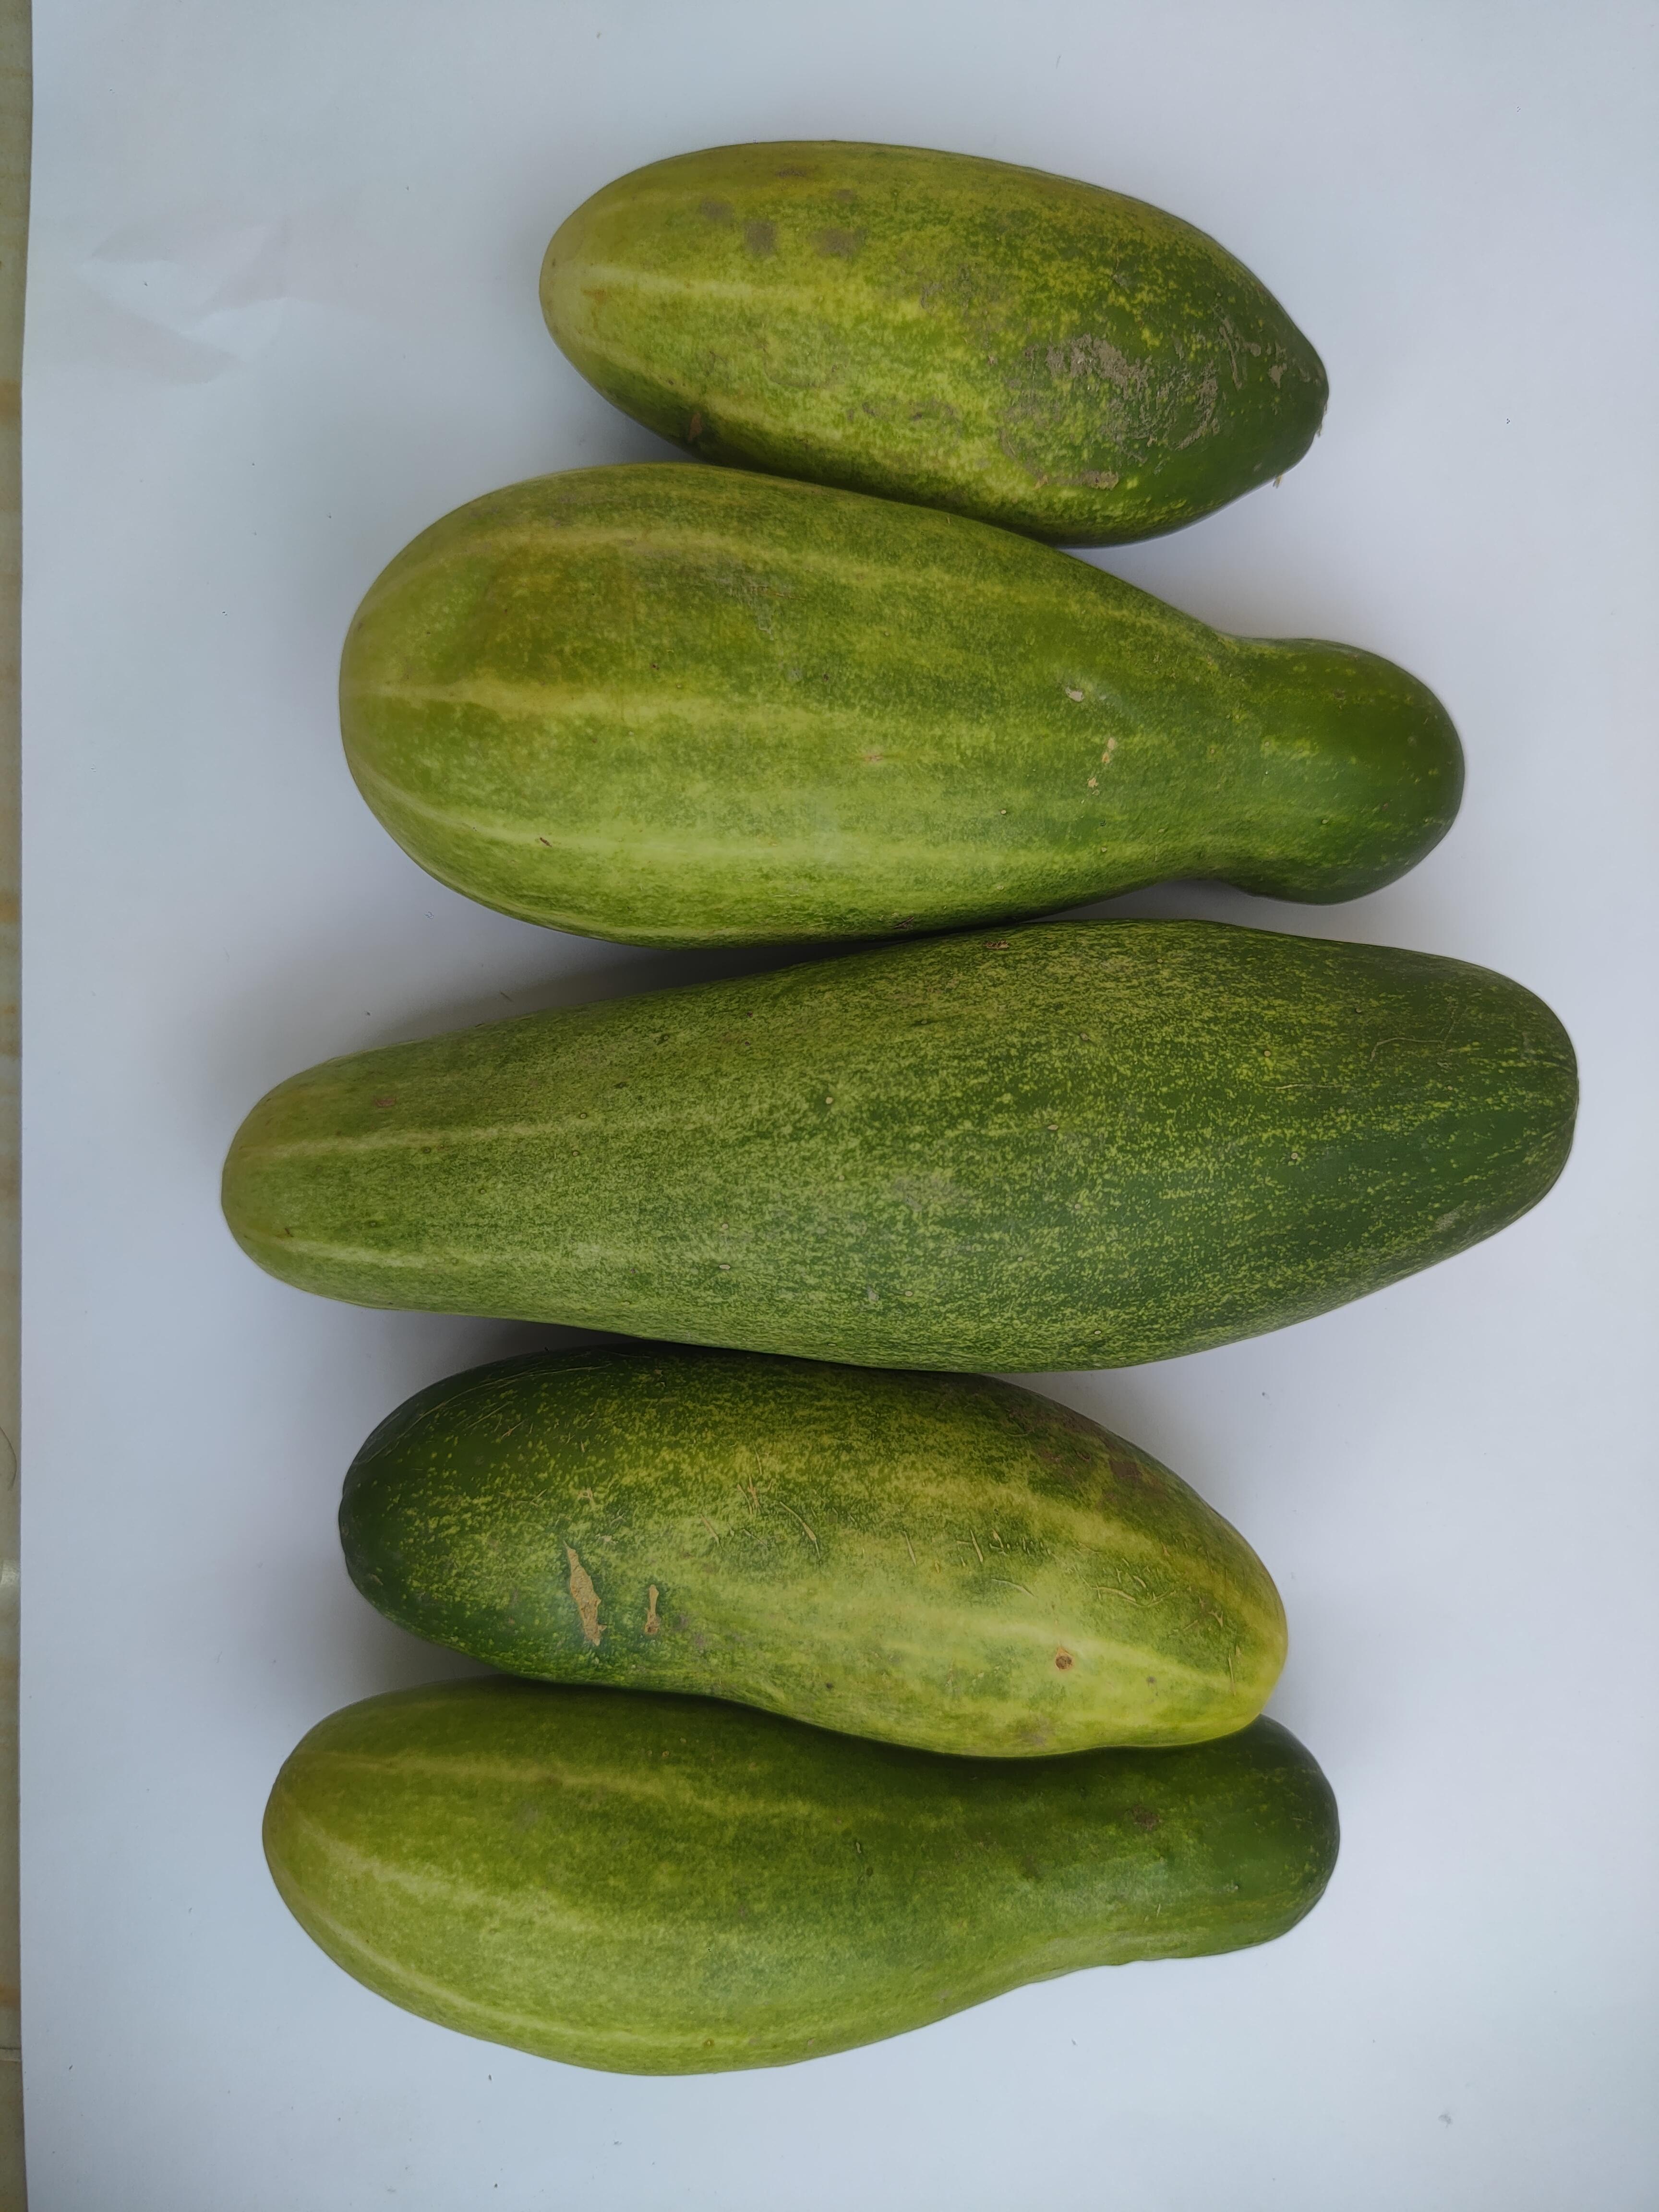
Label: Cucumber